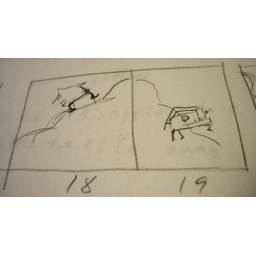
crooked house runs over a hill